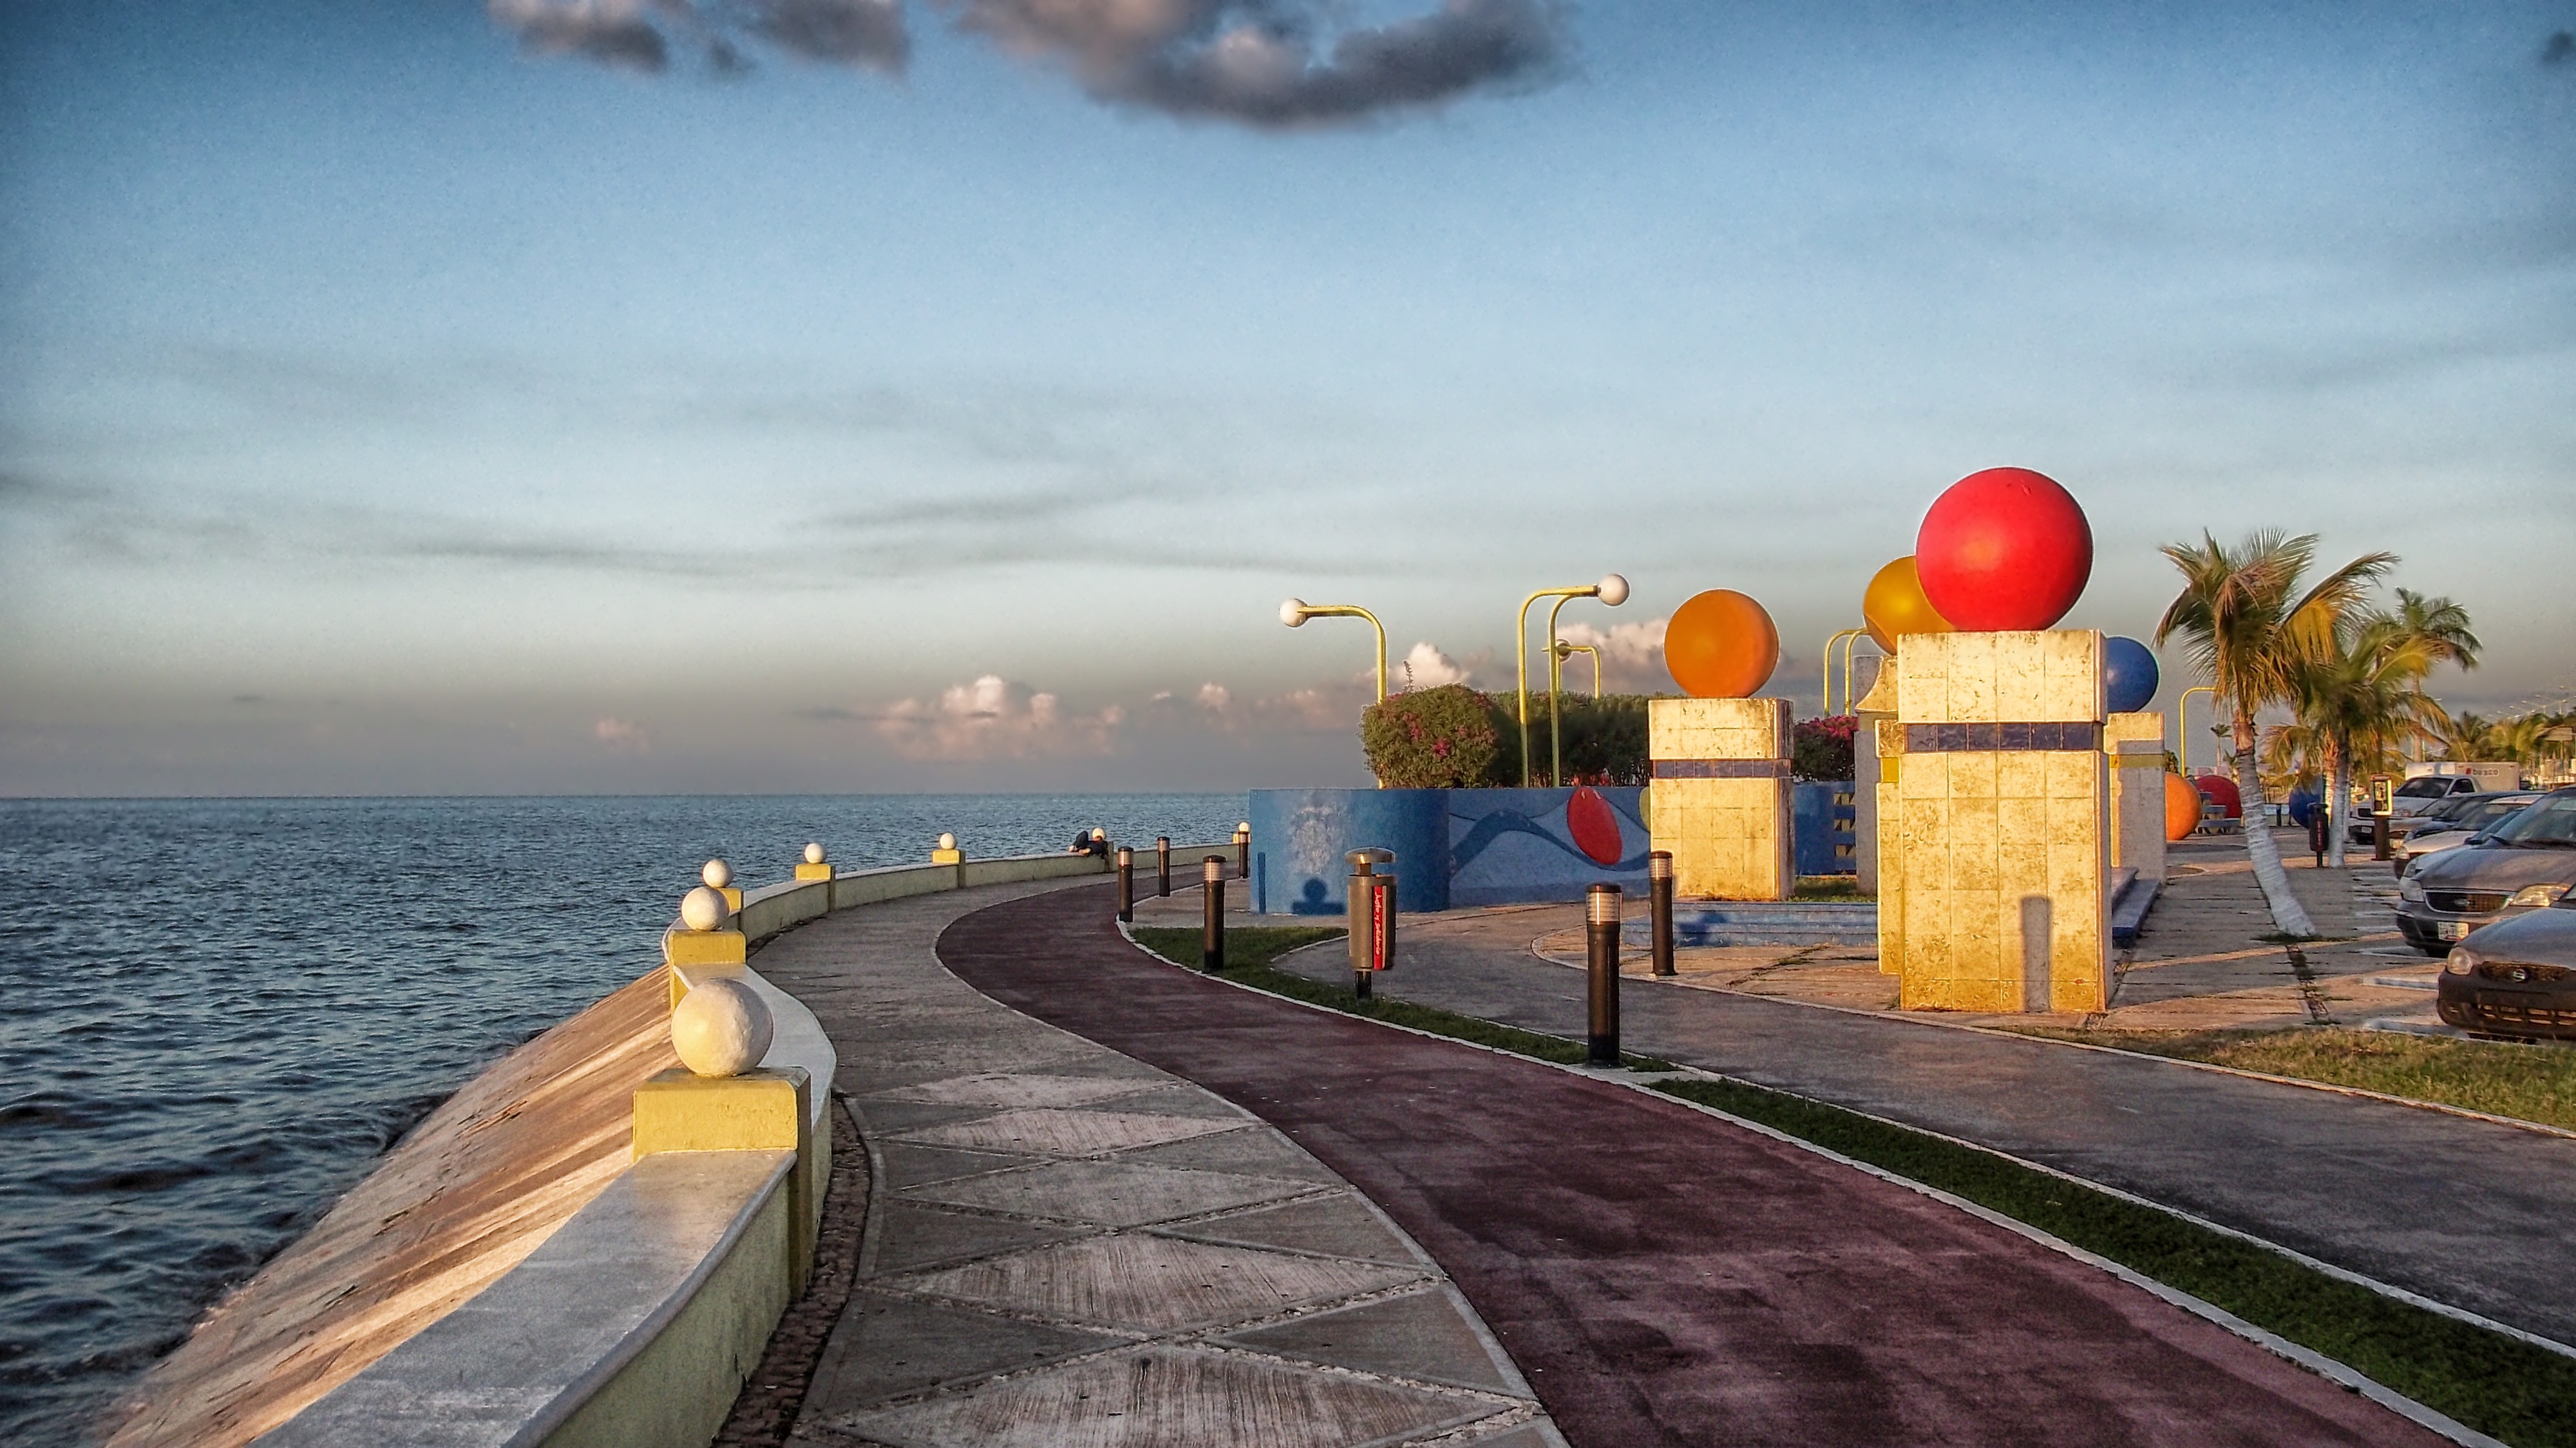
beach, sea, coast, water, path, ocean, sky, road, vacation, vehicle, hdr, clouds, boating, mexico, palm trees, tropics, atmosphere of earth, en campeche